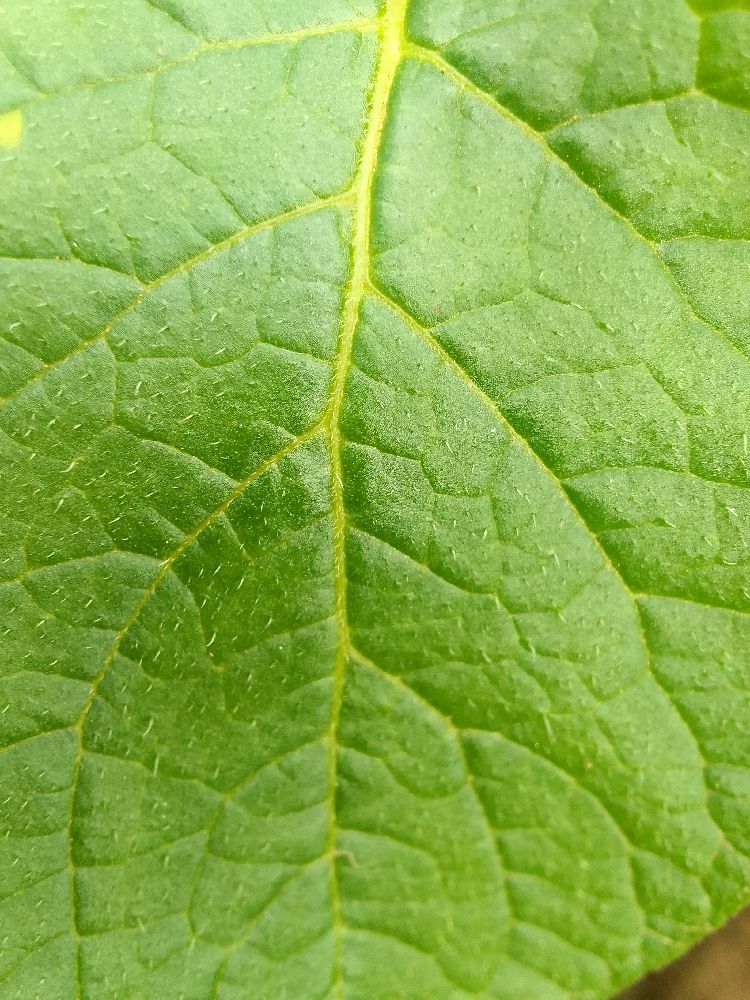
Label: Healthy